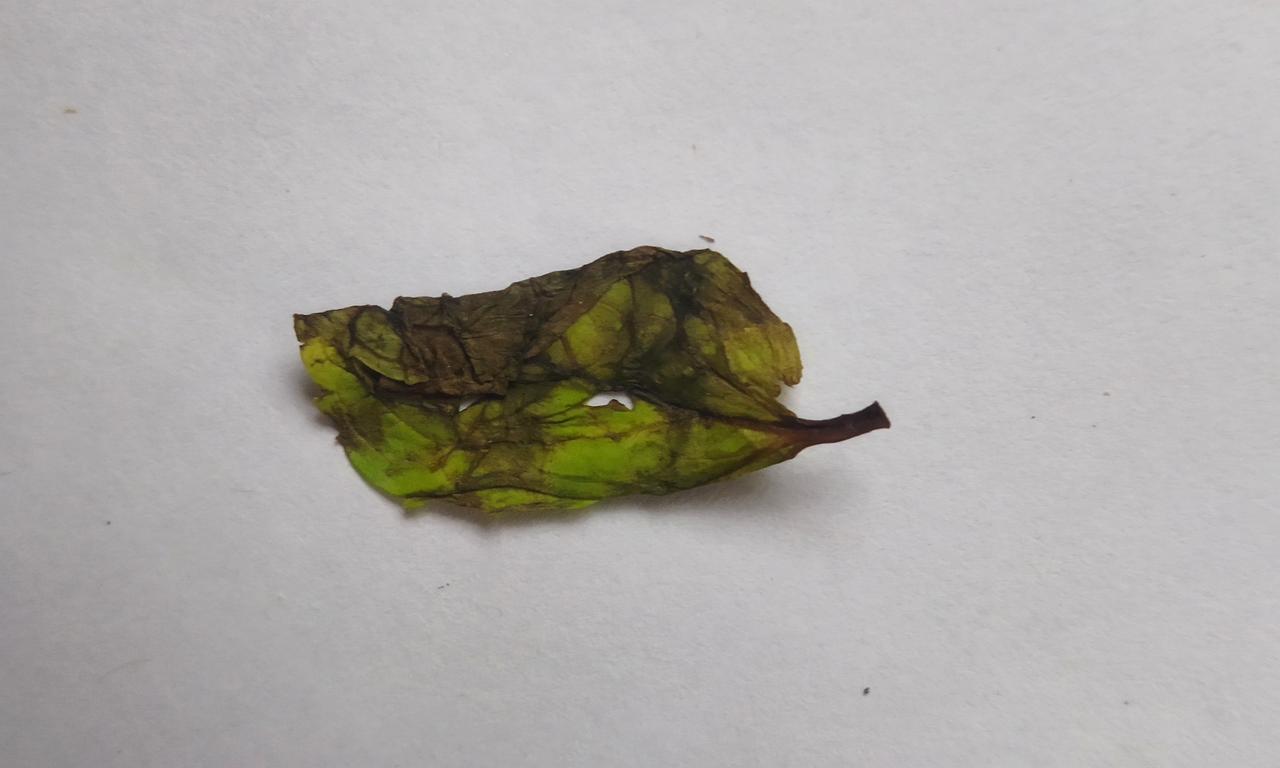
Label: Spoiled